William L. Marbury Jr.

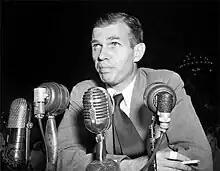
Alger Hiss (1950), Marbury's friend from childhood

He is a distant relative of William Marbury (1762–1835), 18th century American businessman and one of the "Midnight Judges" appointed by U.S. President John Adams the day before he left office. He was plaintiff in the landmark 1803 Supreme Court case Marbury v. Madison. This ancestor came from Piscataway, Maryland; nearby is Marbury, Maryland.